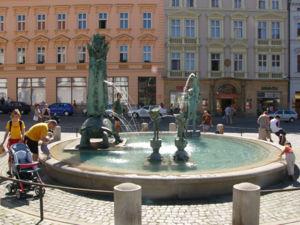
Ivan Theimer est un peintre et sculpteur d'origine tchèque, né en 1944 à Olomouc, en Moravie. Il a émigré en France en 1968 et vit à Paris.